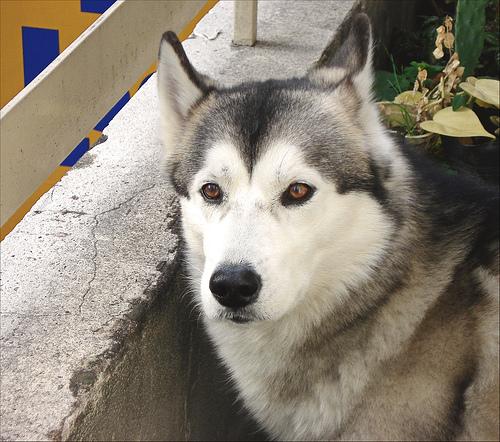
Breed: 232-n000083-Eskimo_dog